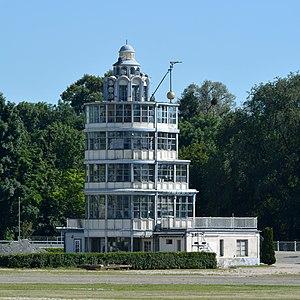
Hippodrome de Krieau (Trabrennbahn Krieau), tour des juges à l'arrivée, 2e district de Vienne